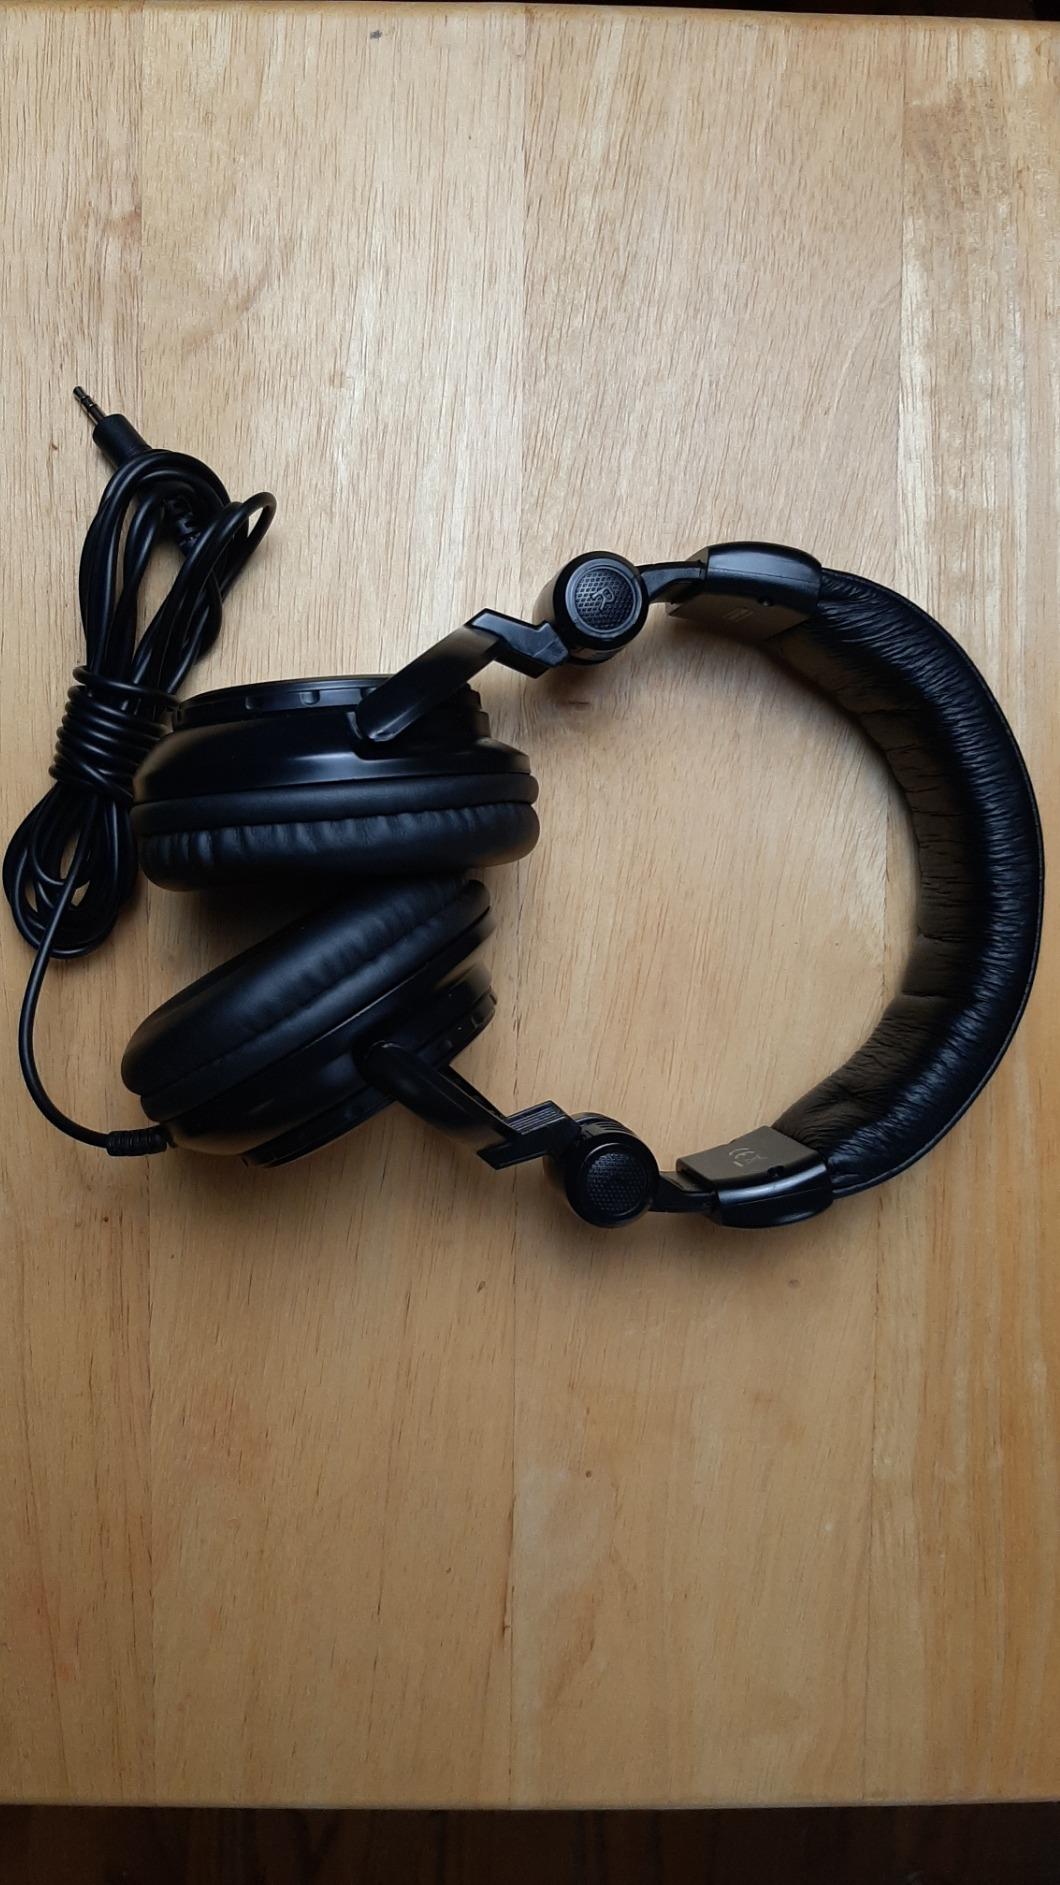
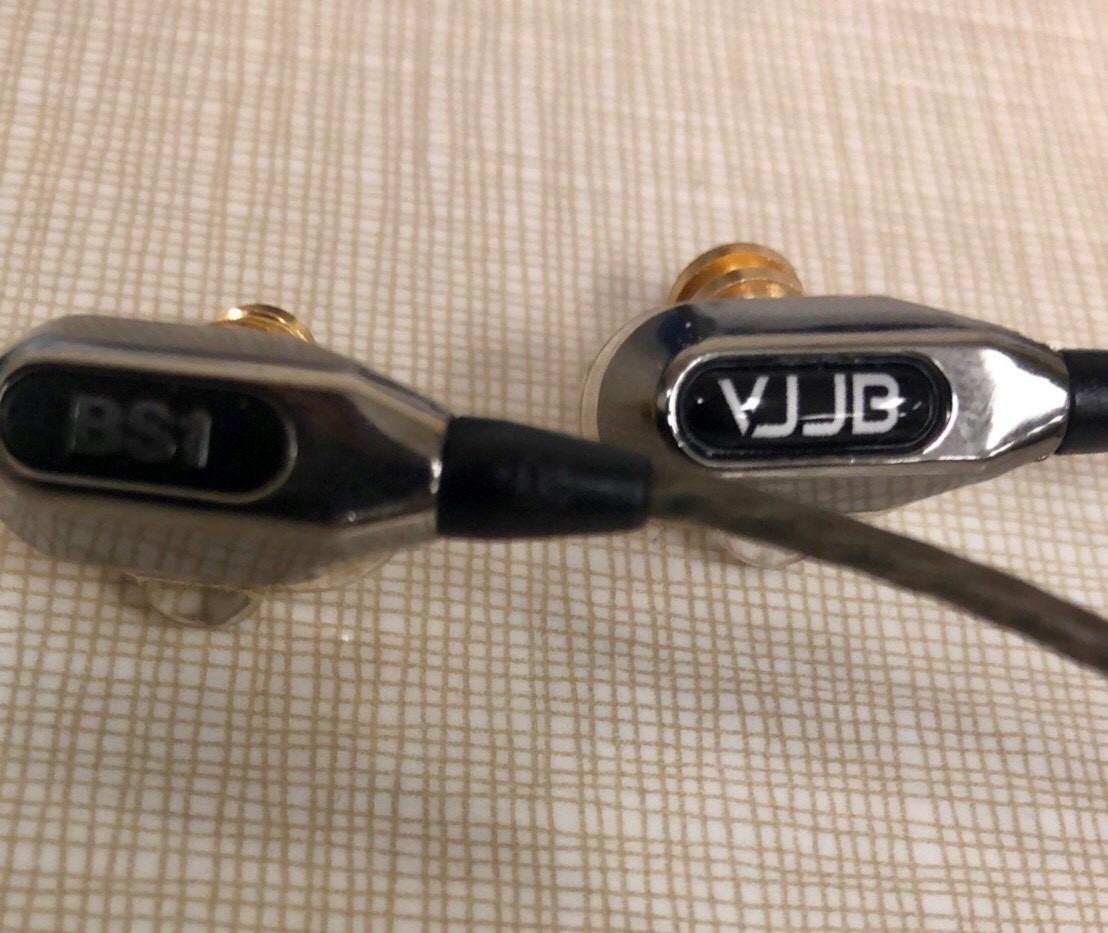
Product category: headphones
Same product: no